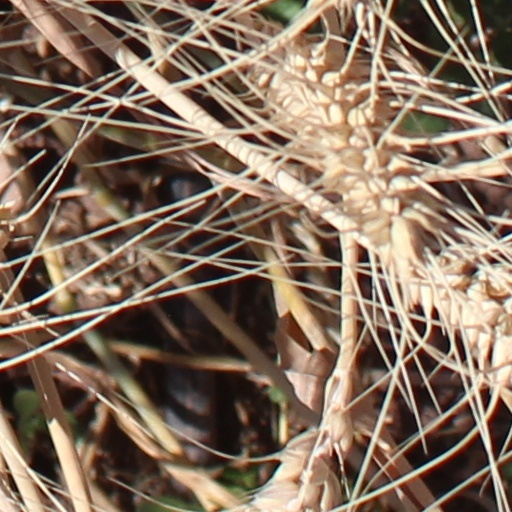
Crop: wheat